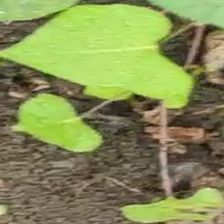
Weed species: Obscure_morning _glory(Ipomoea obscura)